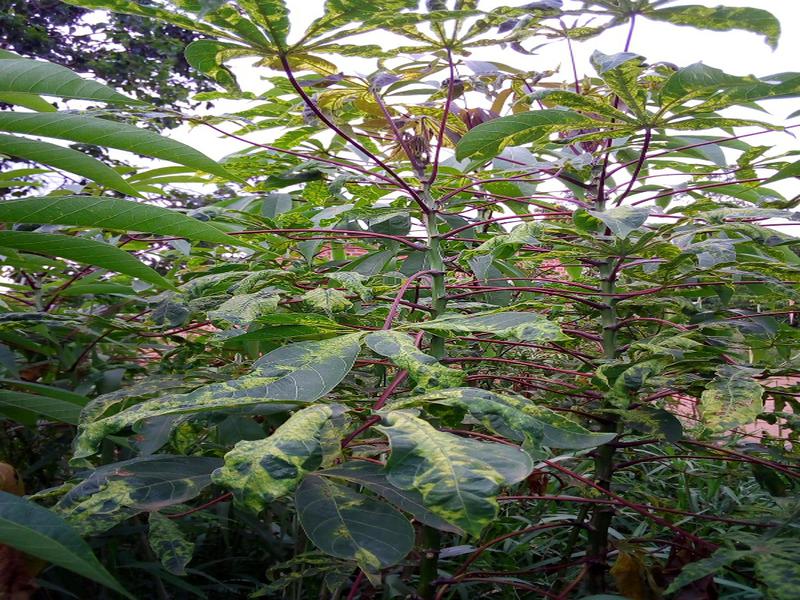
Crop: cassava
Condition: mosaic_disease